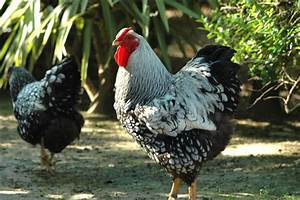
Label: chicken